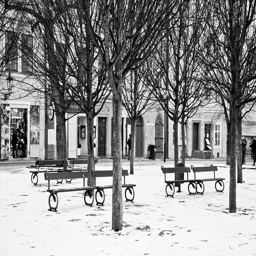
A snow covered area has trees and benches.
Empty park benches sit beneath bare trees on snow covered ground.
A group of benches sitting in the middle of trees.
Winter doesn't give these empty benches much use.
The road is empty and the benches all have snow on them